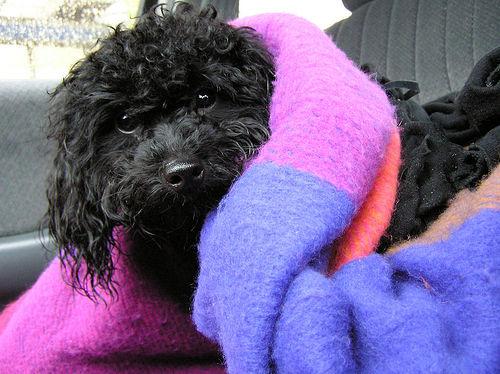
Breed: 2925-n000114-toy_poodle